List of birds of Brazil

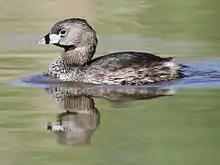
Pied-billed grebe

Order: PodicipediformesFamily: Podicipedidae